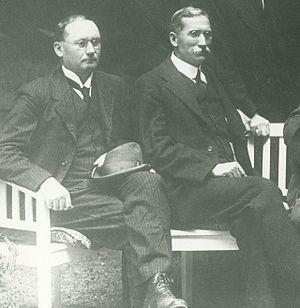
Daniel François Malan est un pasteur de l'Église réformée hollandaise, journaliste et homme politique sud-africain, premier ministre de l'Union Sud-africaine de 1948 à 1954, période durant laquelle son gouvernement instaure la politique d'apartheid.
James Barry Munnik Hertzog, KC, est un avocat, un général boer, un homme politique et un chef de gouvernement d'Afrique du Sud. Membre du parlement de l'Union Sud-Africaine, fondateur du Parti national en 1914, il est ministre de la justice et des affaires indigènes, avant de devenir premier ministre de l'Union d'Afrique du Sud ainsi que le premier ministre des affaires étrangères du pays.
La chronologie historique et humaine de l'Afrique du Sud remonte à plusieurs millions d'années. Le pays est ainsi l'un des plus anciens foyers humains de population du monde ainsi qu'une terre d'immigration pour les continents africain, européen et asiatique.